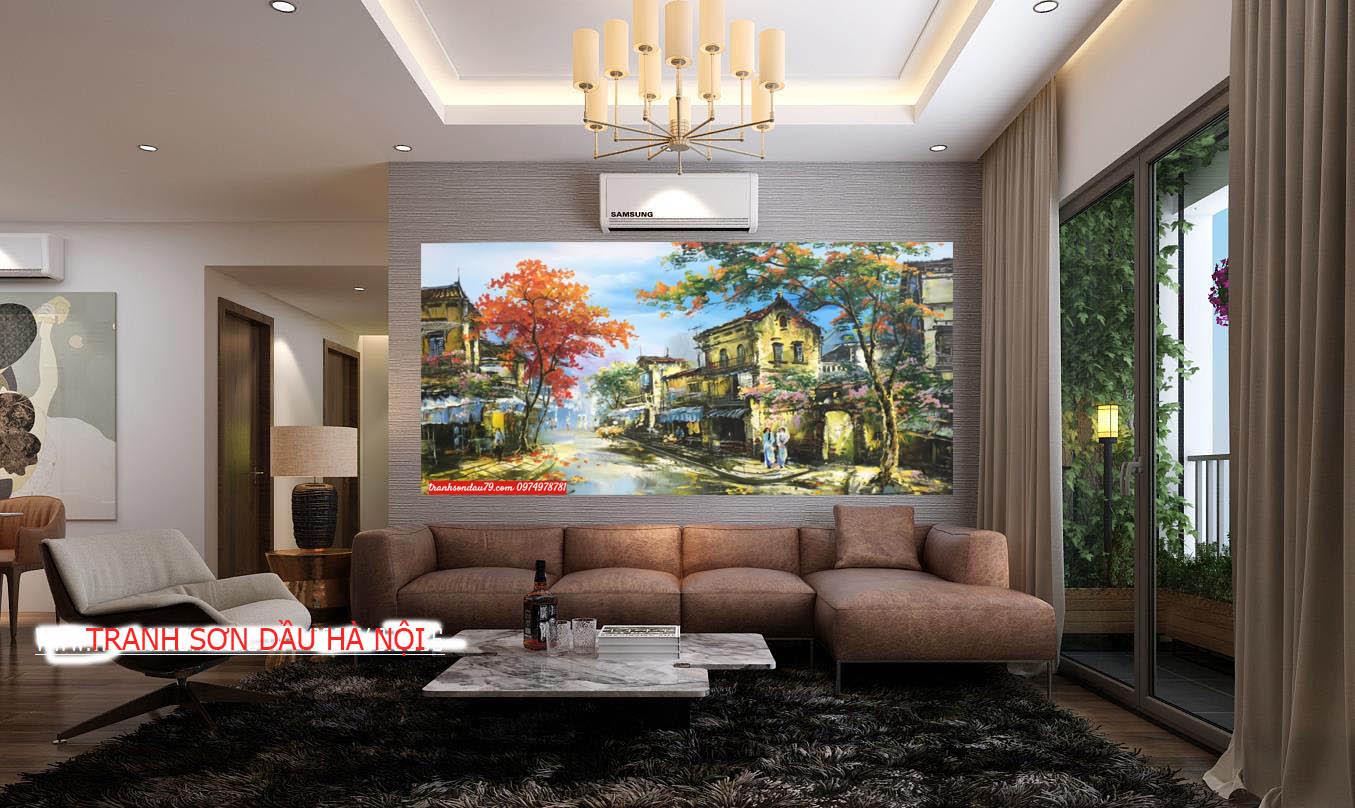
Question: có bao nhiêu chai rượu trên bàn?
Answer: có một chai rượu trên bàn